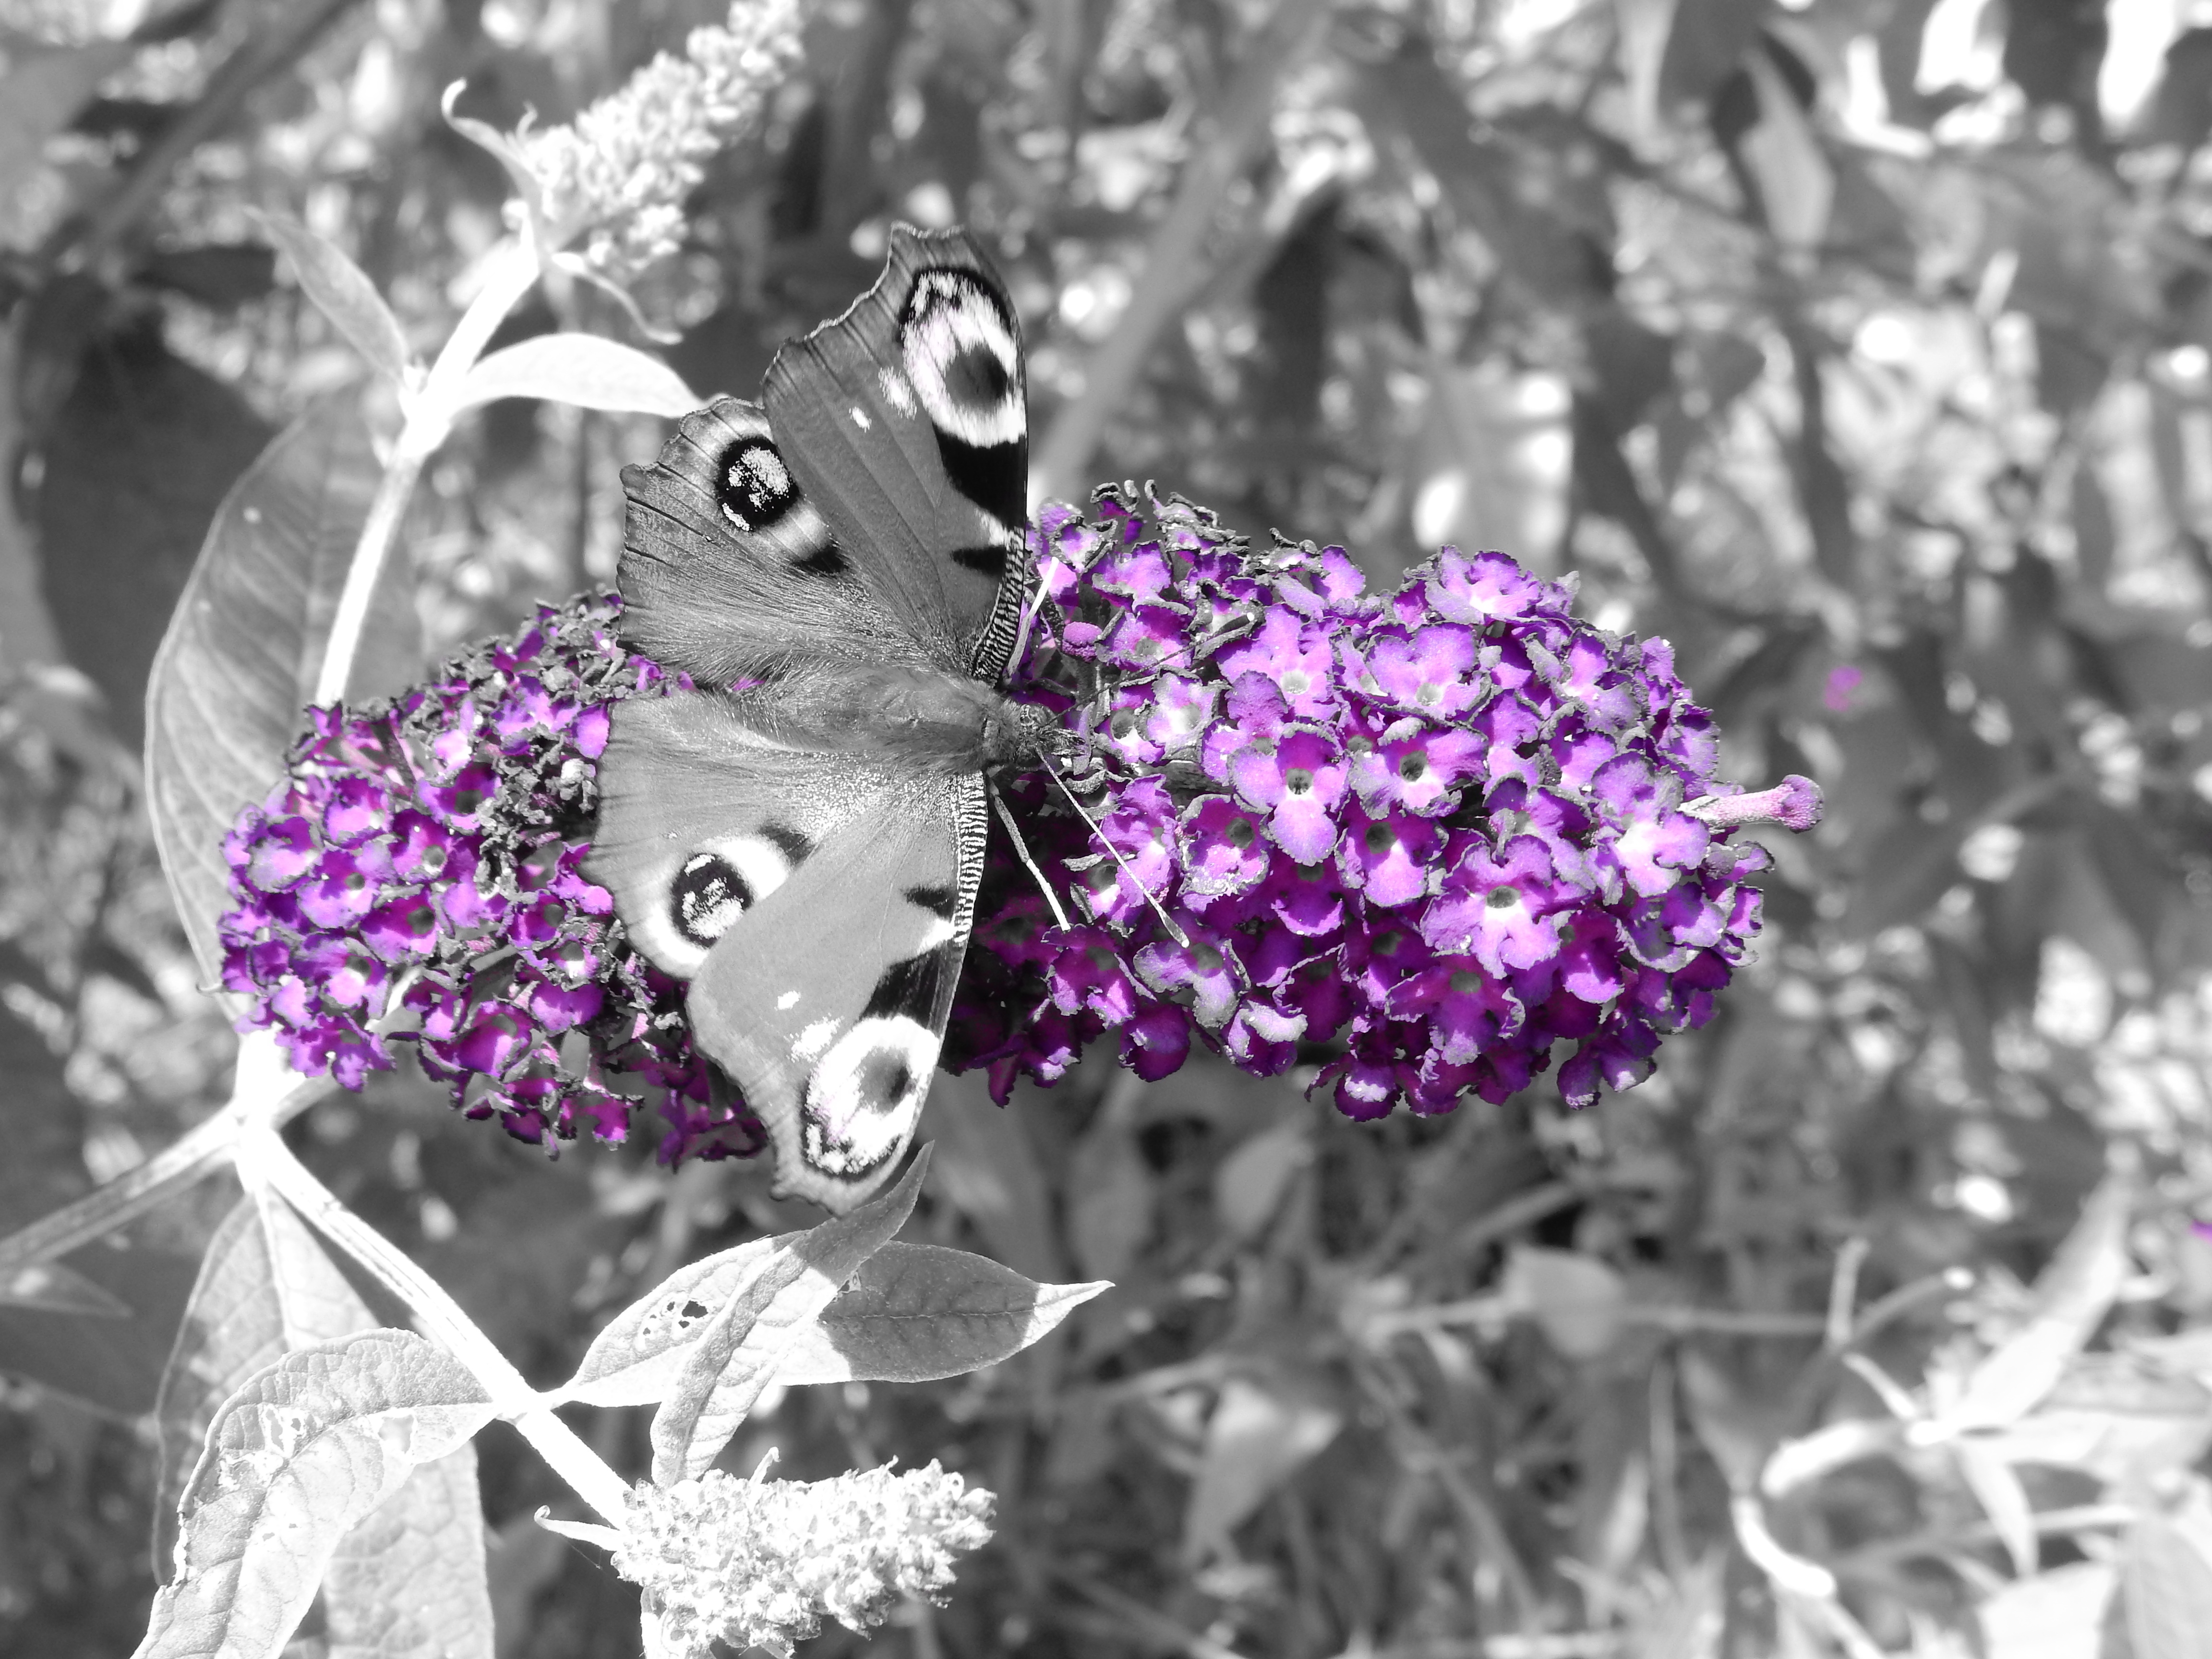
nature, black and white, plant, photography, flower, purple, petal, animal, spring, insect, butterfly, garden, flora, eye, color picker, monochrome photography, butterfly tree